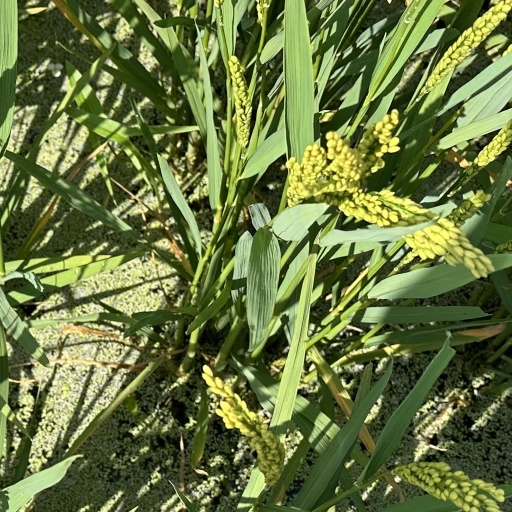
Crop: rice